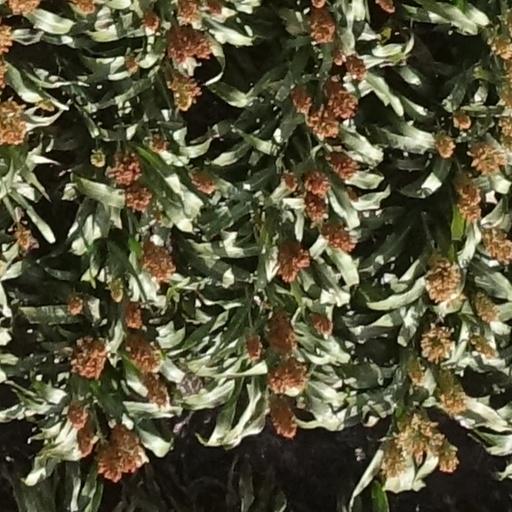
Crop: sorghum